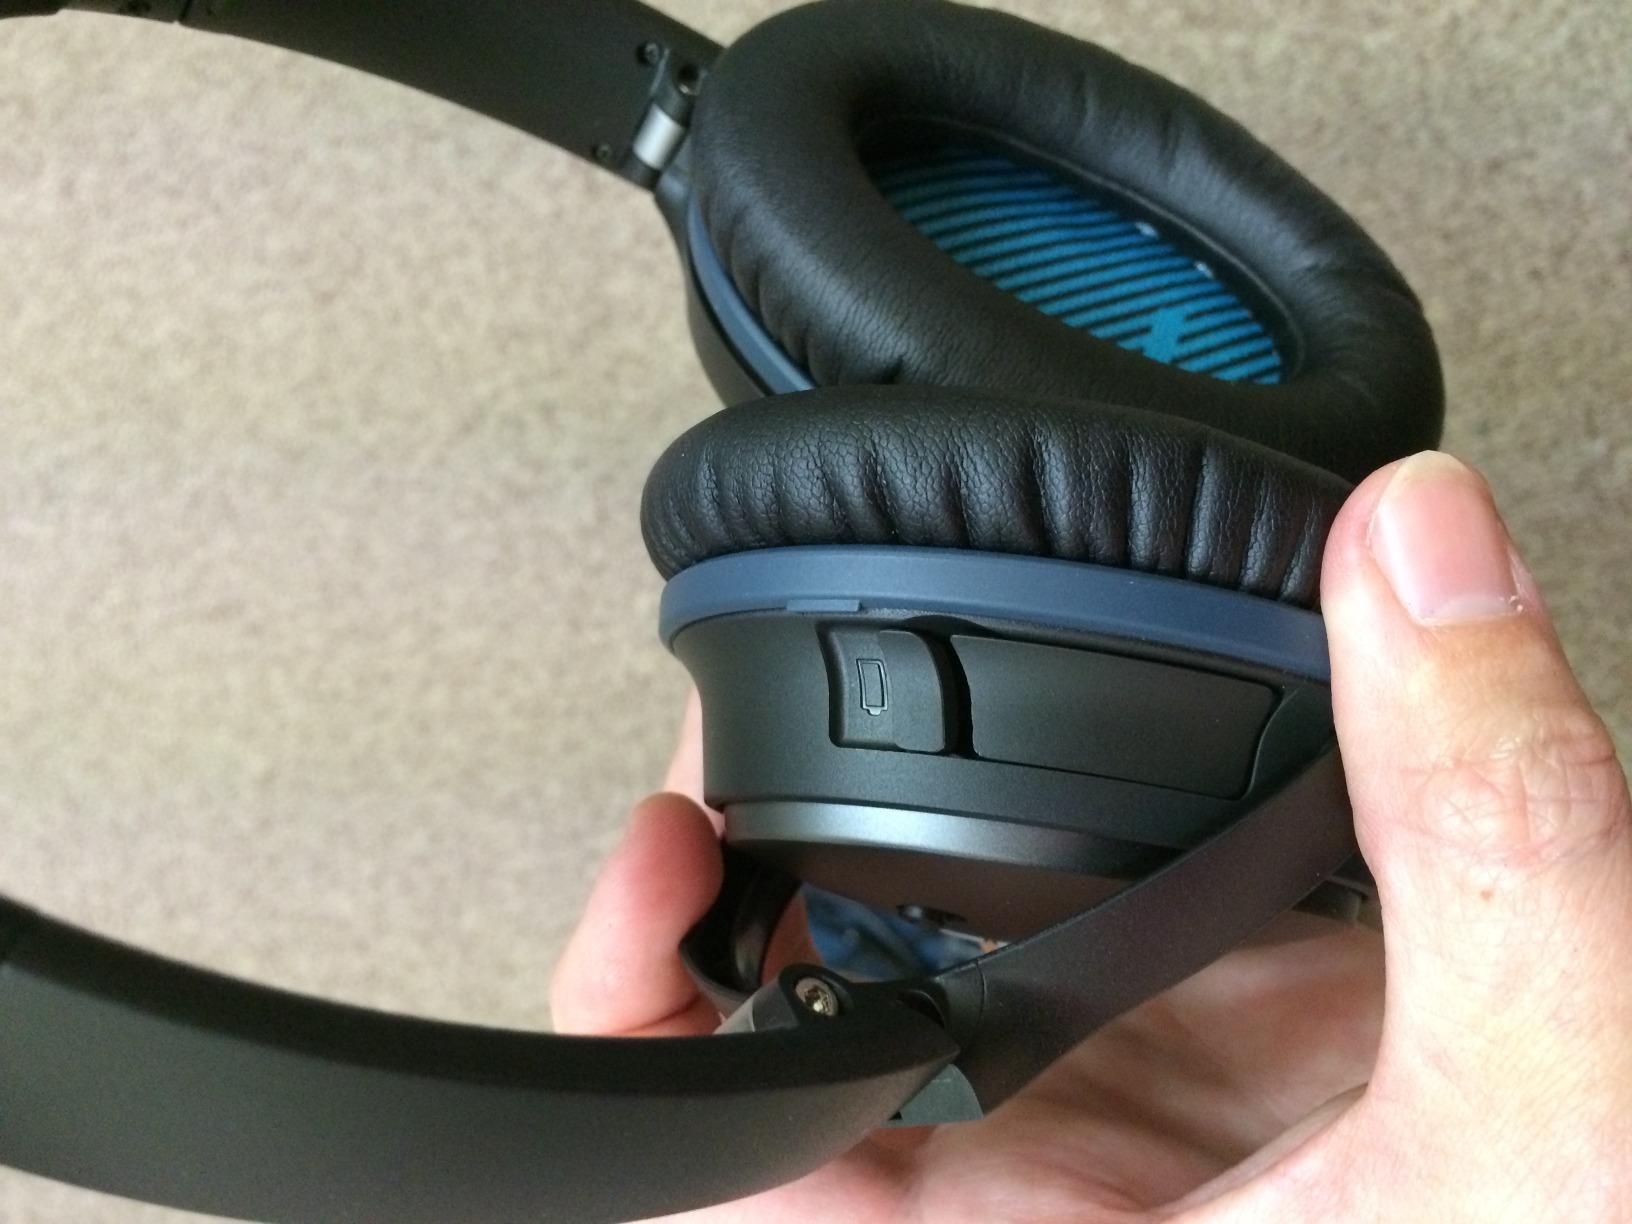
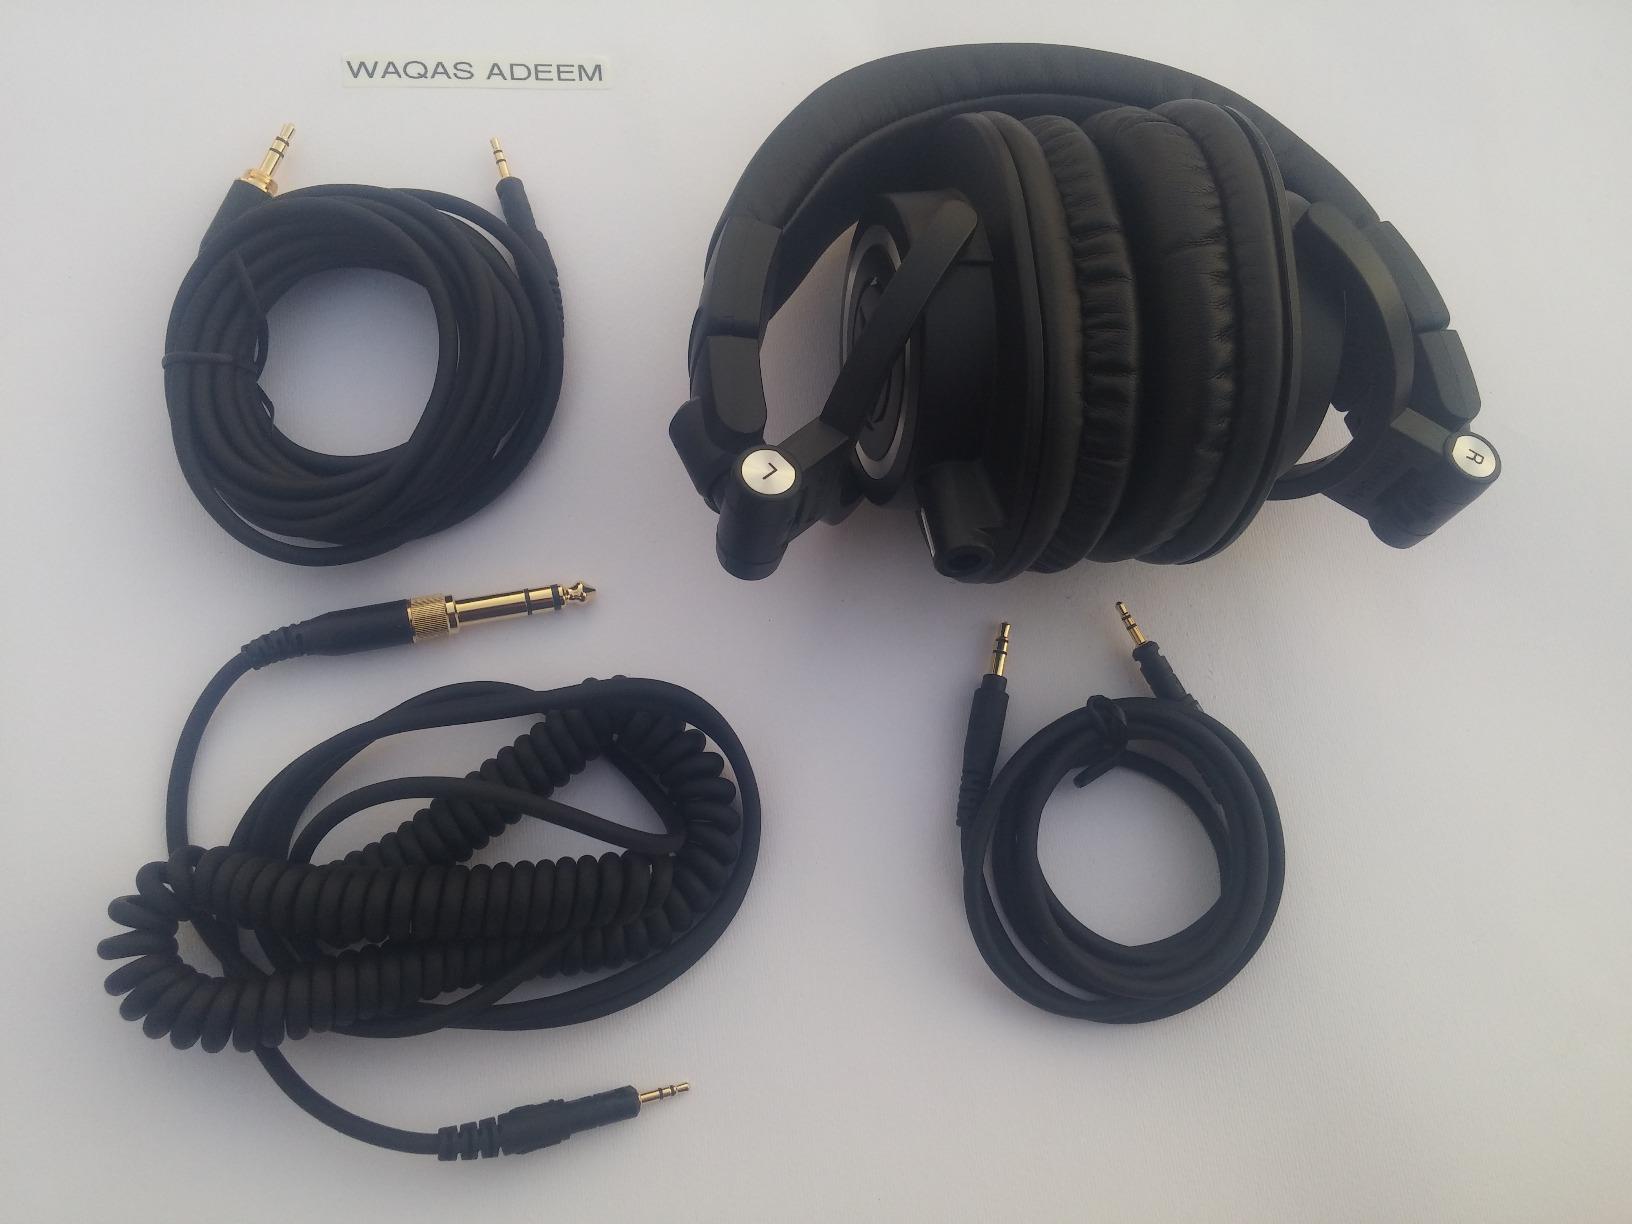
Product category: headphones
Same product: no